Pinaglabanan Church

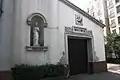
The northern front door of the eastern façade, which was one of two doors added during the expansion in the 1950s

Ramón J. Fernández spearheaded repairs to the church, which was damaged in the Revolution. When Hernando Antiporda (who later became Auxiliary Bishop of Manila) was parish priest in 1951, the church was renovated and expanded under the supervision of architect Otilio A. Arellano, grandson of the original architect, Luis Arellano. The younger Arellano notably preserved the original façade and nave of the structure. With the expansion, the church acquired two additional front doors.